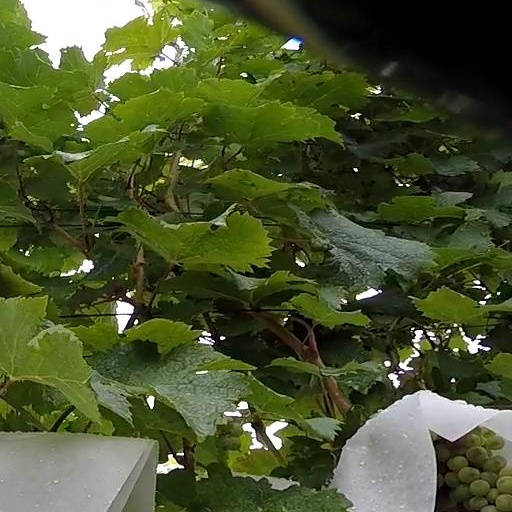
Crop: grape